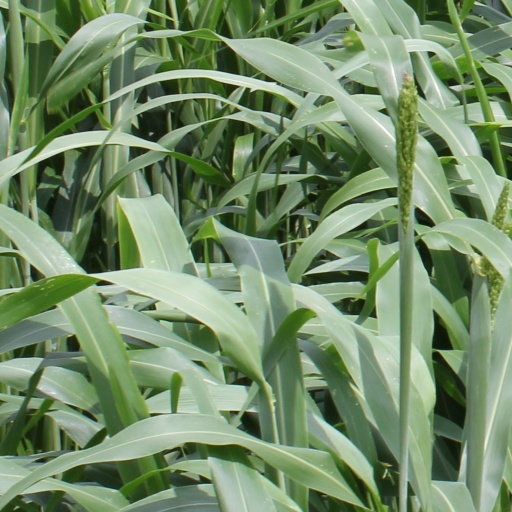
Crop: sorghum